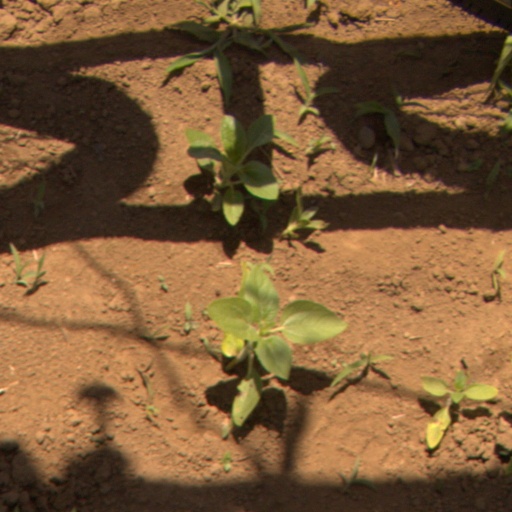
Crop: Jerusalem artichoke